Pomacea haustrum

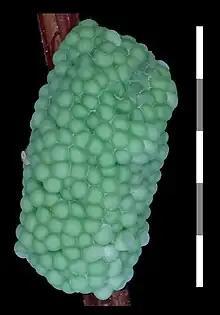
Eggs of "Pomacea haustrum", scale bar in cm.

Populations of "Pomacea haustrum" in Florida produce bright green egg masses consisting of individual eggs approximately 3–5 mm in size compressed into polygonal shapes, giving the egg mass an irregular honeycombed appearance. Since other "Pomacea" species also produce green eggs, this character is insufficient to verify this species as "Pomacea haustrum". It lays its eggs in clutches above the water level.